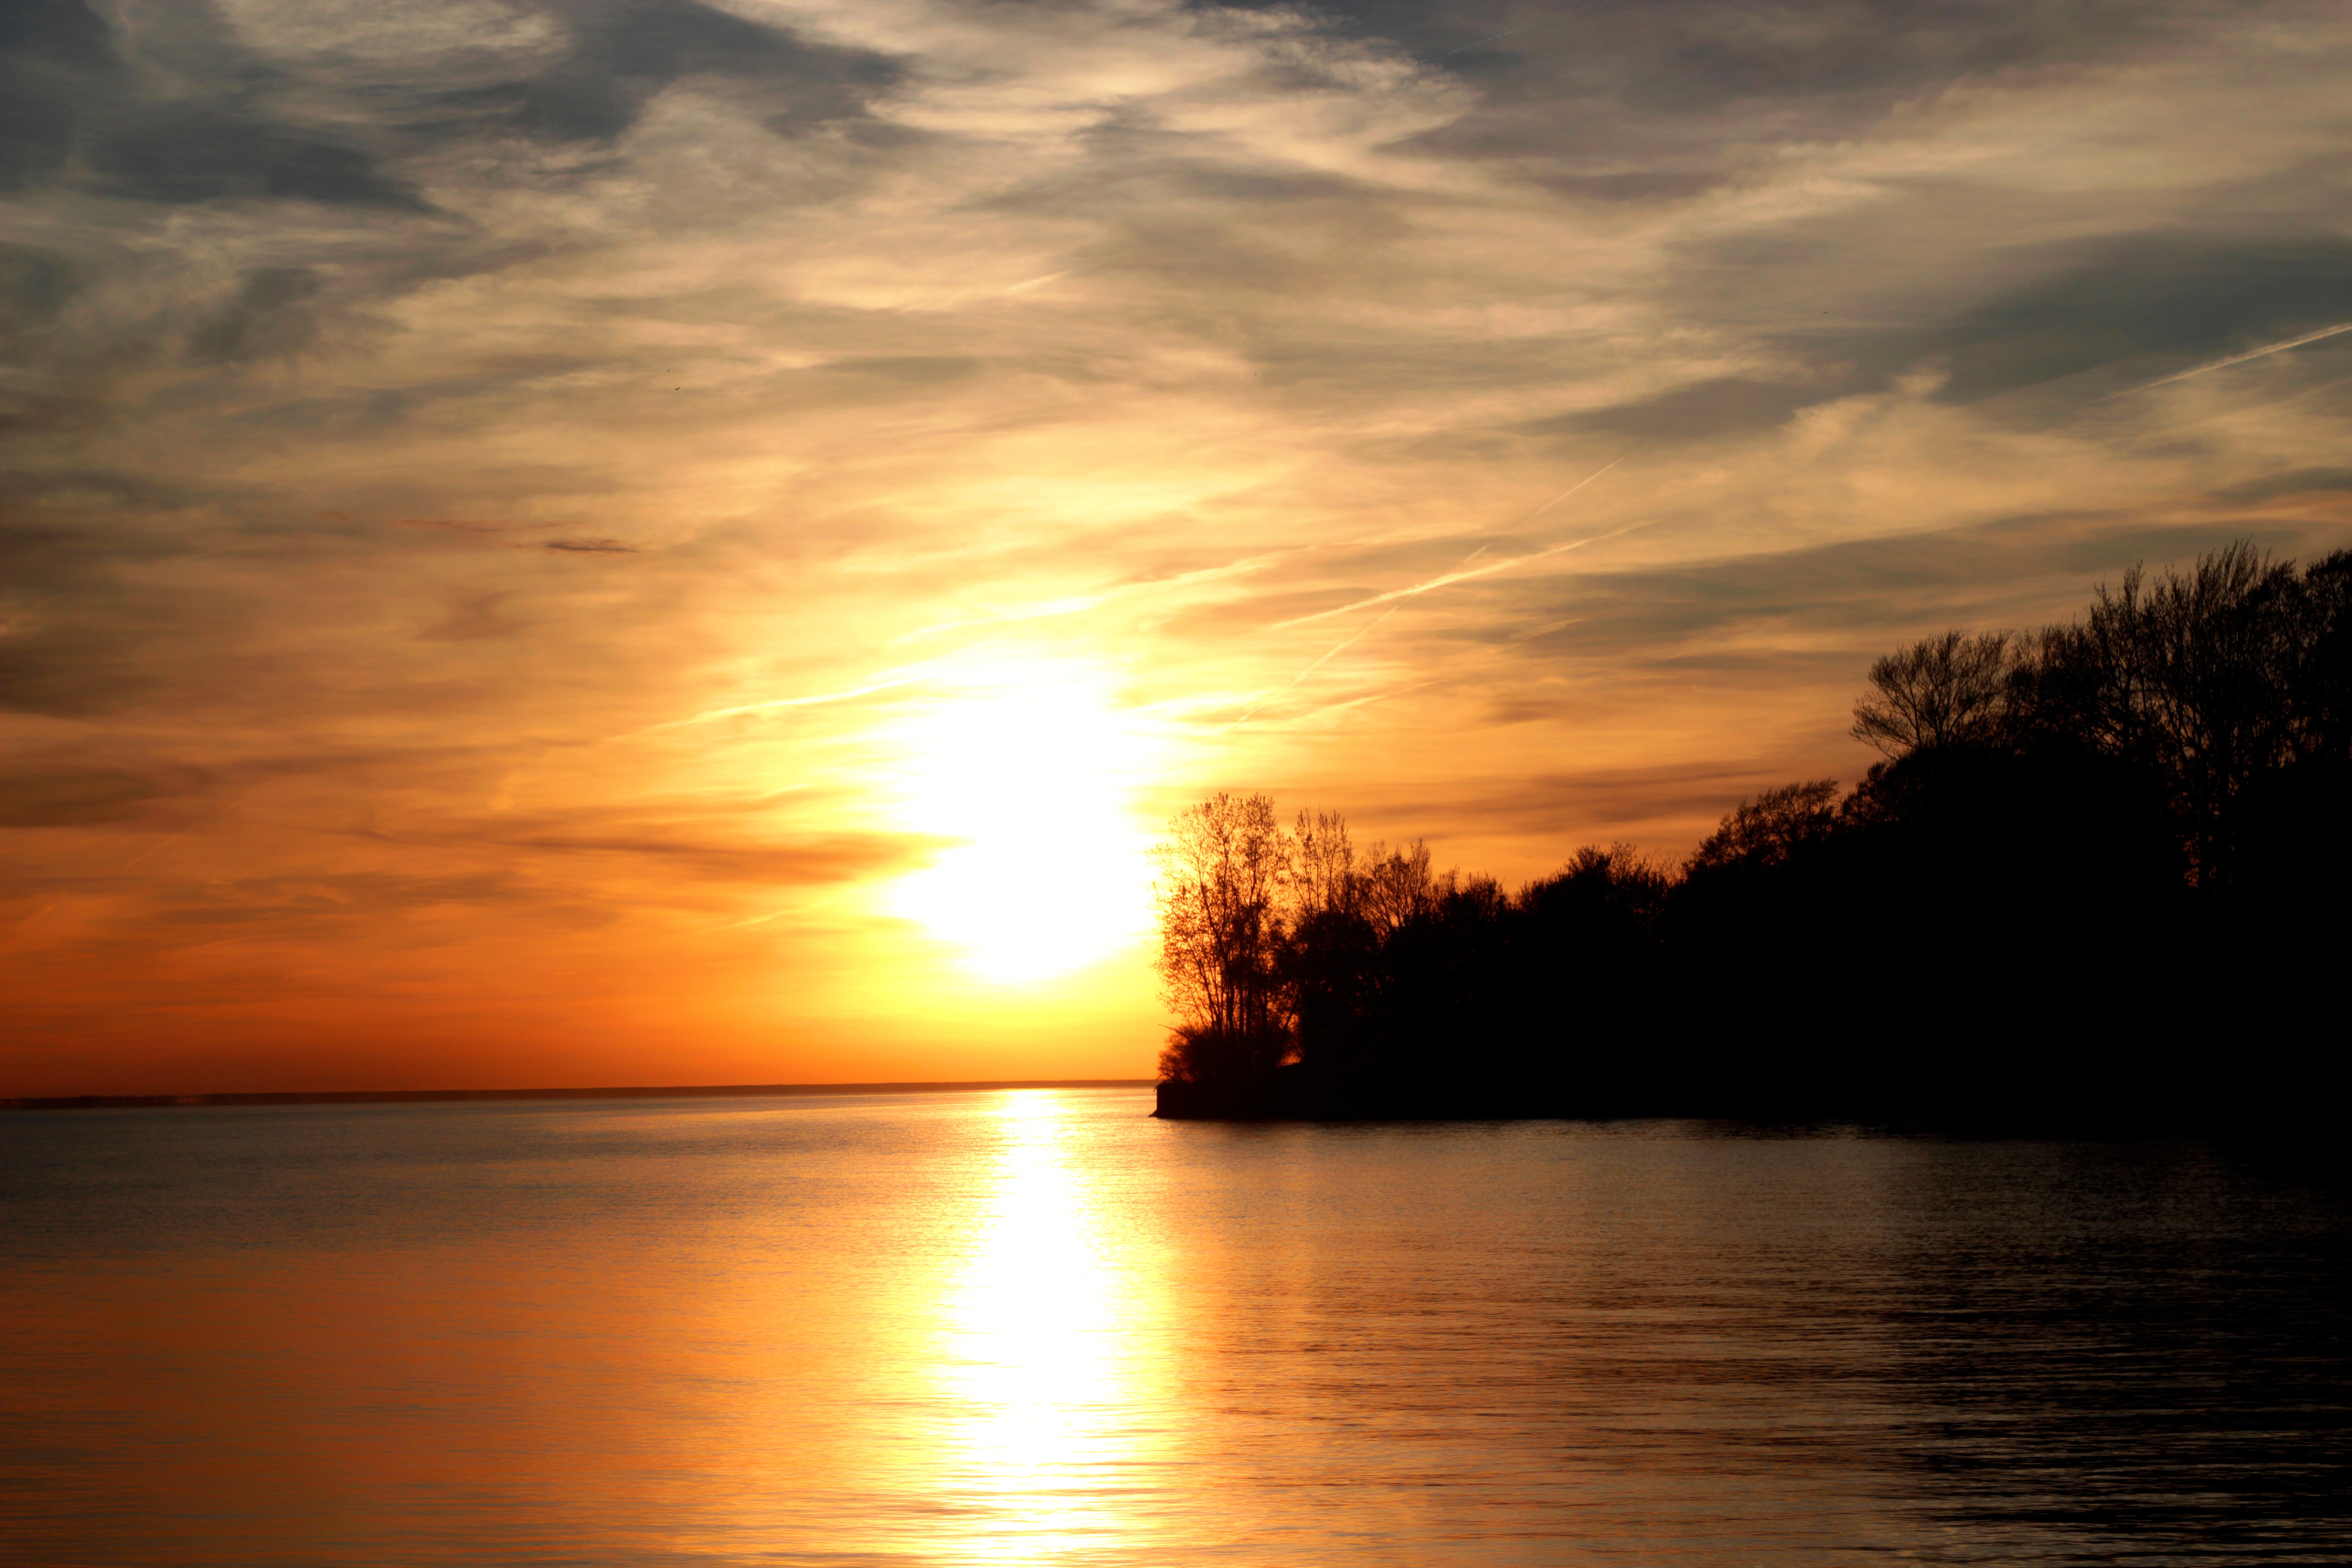
sky, body of water, sunset, afterglow, horizon, sunrise, nature, evening, dusk, sun, water, calm, morning, red sky at morning, natural landscape, sea, cloud, water resources, sound, sunlight, waterway, dawn, reflection, river, tree, atmosphere, bank, lake, ocean, loch, landscape, inlet, tropics, photography, backlighting, reservoir, coast, astronomical object, cumulus, heat, bay, channel